Dnieper Flotilla

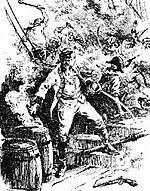
Osten-Sacken, at bay, ignites the magazine

Ultimately, the Siege of Ochakiv was successful and the Russians gained a permanent powerful presence on the Black Sea.